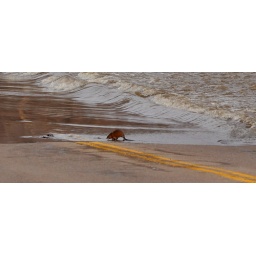
There's so much water in the river even the muskrats are walking